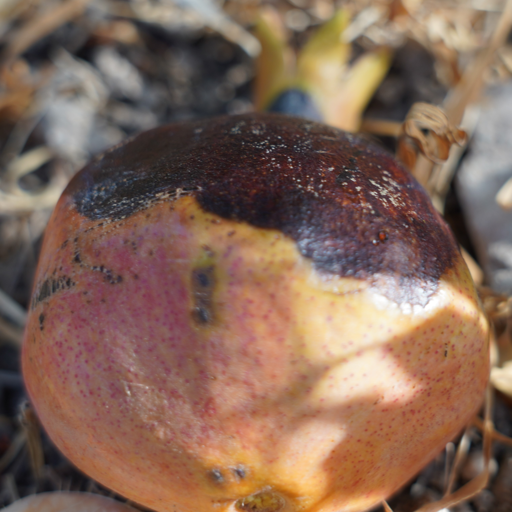
Label: Colletotrichum spp